Sula Vineyards

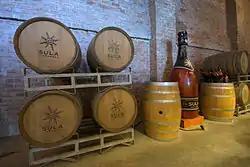
Sula's tasting cellar and bottle display at Nashik

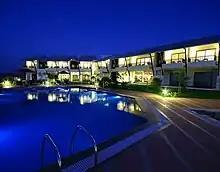
Beyond By Sula resort

Sula also imports and distributes leading international wines and spirits such as Le Grand Noir, Torres, Trapiche, Hardy's, Bouchard Aîné et Fils, Cap Royal, Cono Sur, Gruppo Italiano Vini, Beluga Vodka, Asahi and many more.